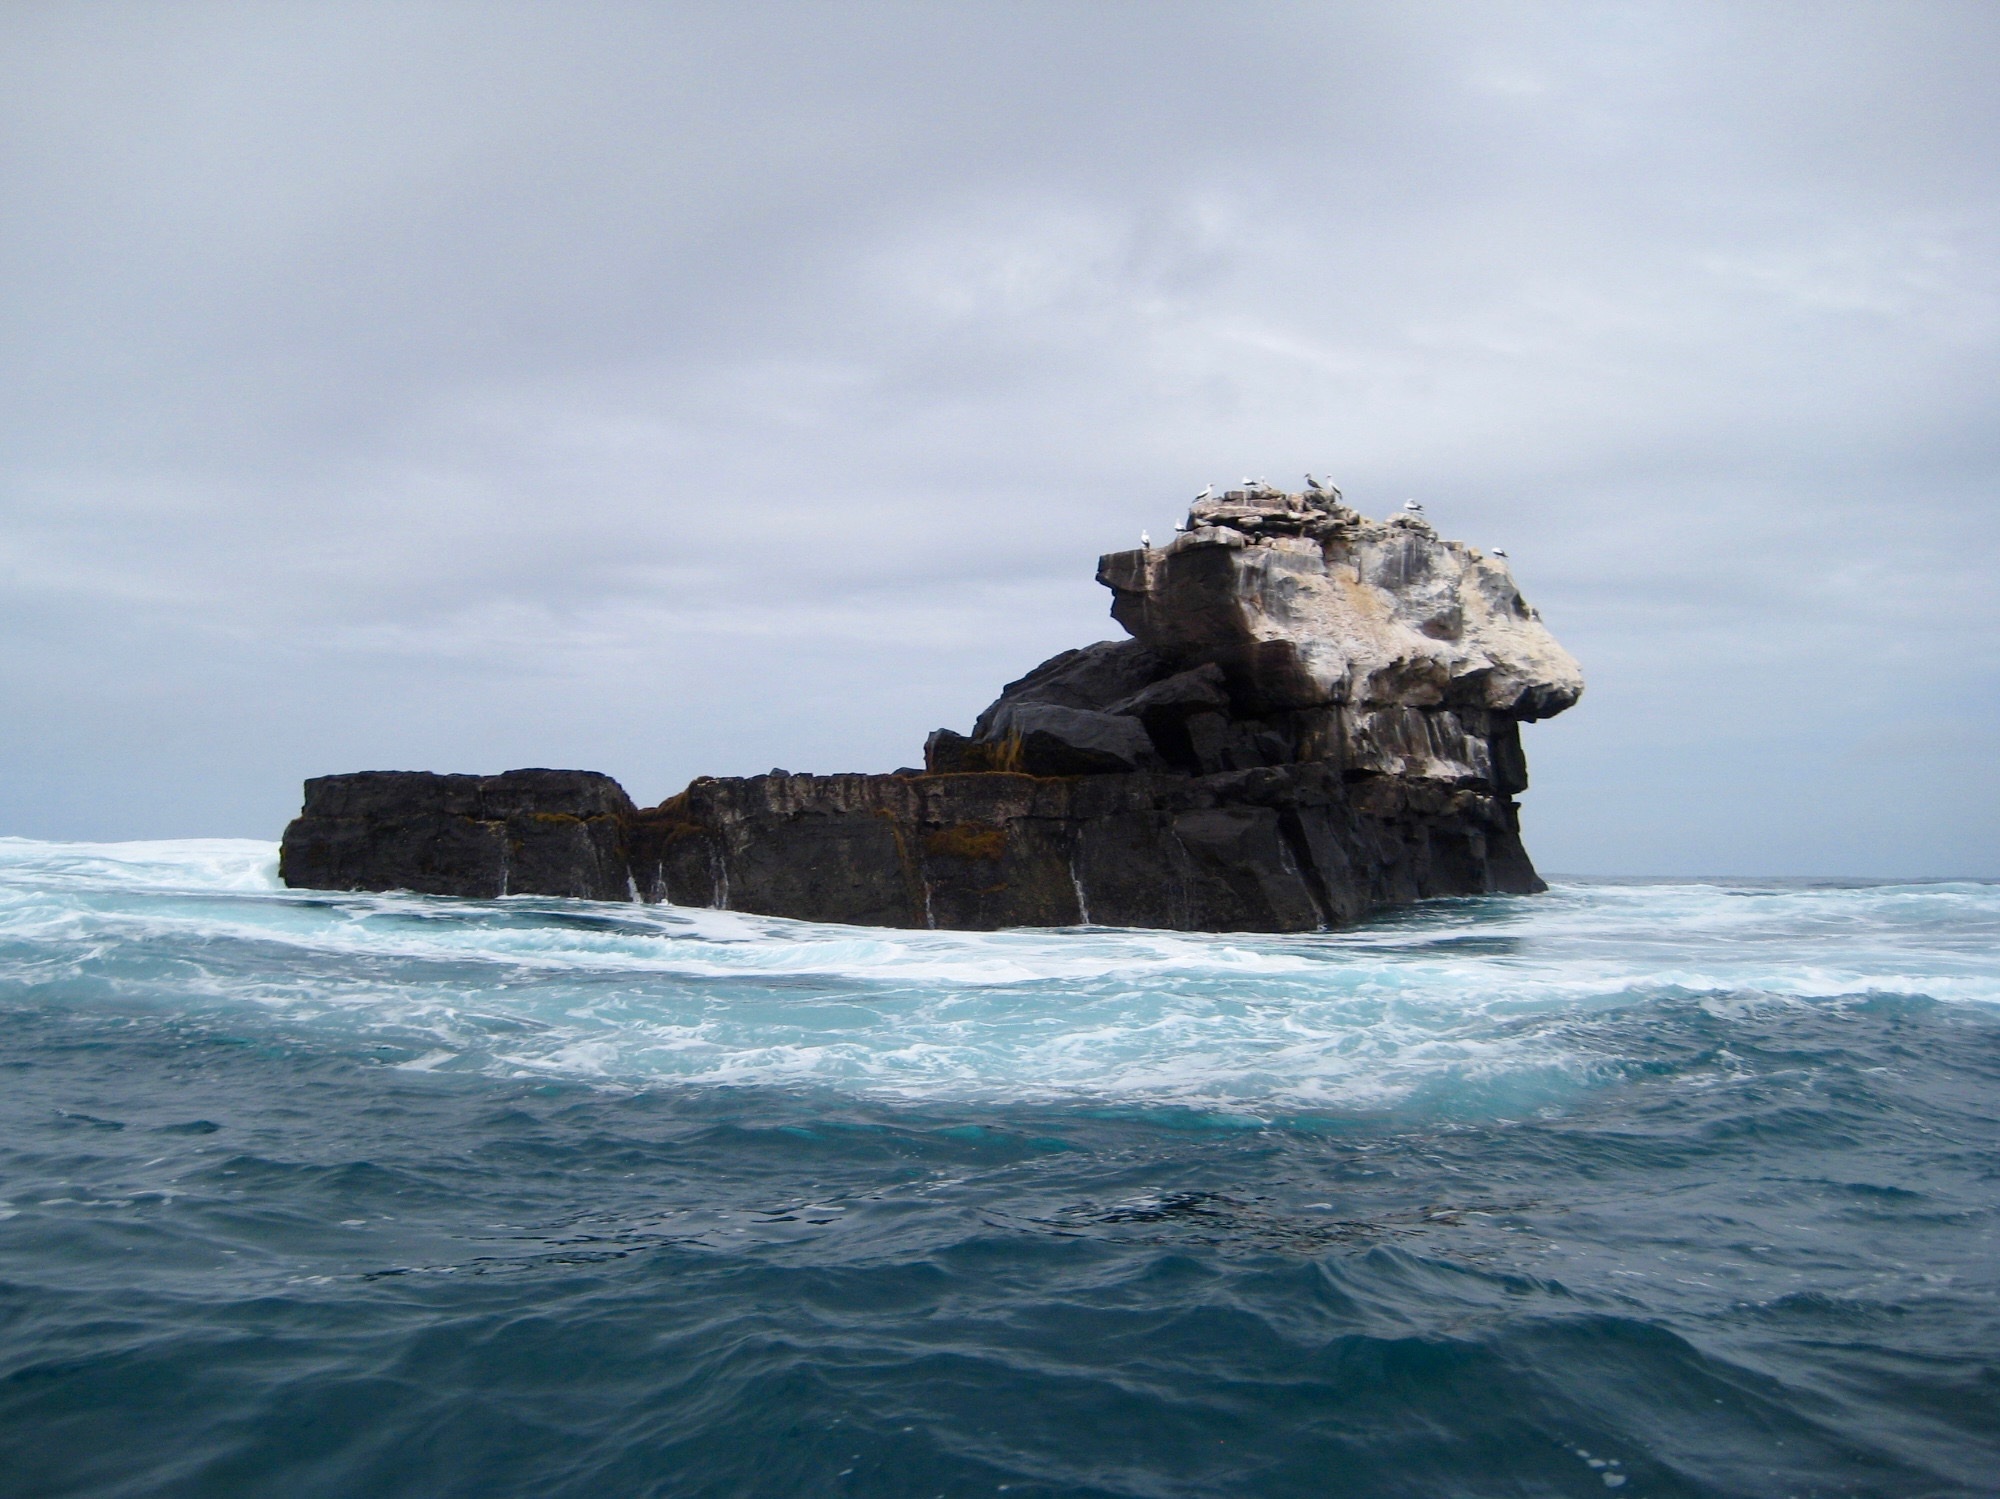
sea, coast, rock, ocean, wave, ship, cliff, vehicle, island, arctic, terrain, iceberg, birds, watercraft, cape, galapagos, islet, arctic ocean, wind wave